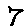
Label: 7